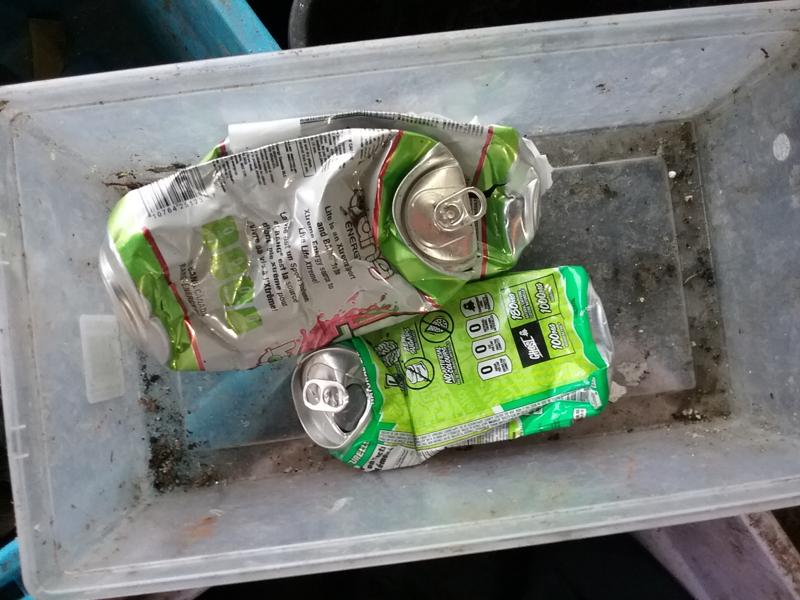
Waste category: metal